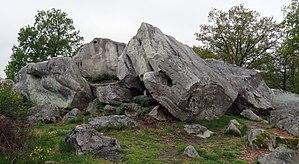
La Hottée de Gargantua (Molinchart), en France.
La Hottée de Gargantua est un chaos rocheux d'une dizaine de mètres de hauteur aux formes surprenantes, situé à l'ouest de Laon, sur la commune de Molinchart.